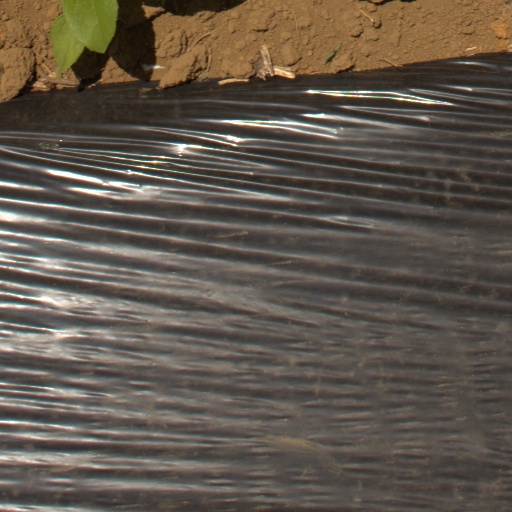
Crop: Jerusalem artichoke